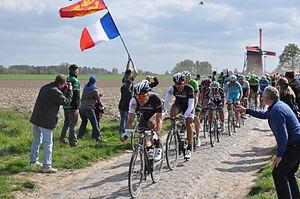
Paris Roubaix 2014, à Templeuve, peloton
La 112ᵉ édition de Paris-Roubaix a eu lieu le 13 avril 2014. Il s'agit de la 10ᵉ épreuve de l'UCI World Tour 2014.